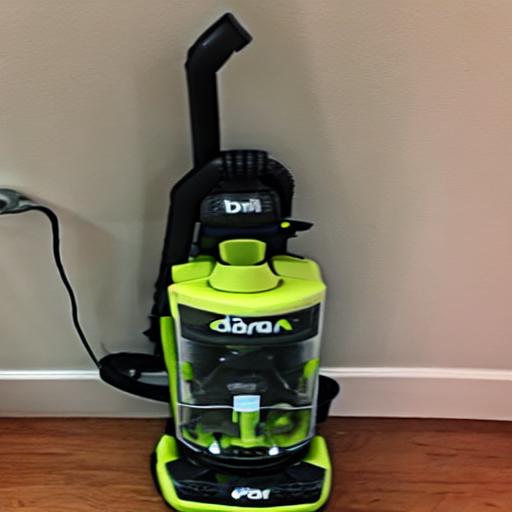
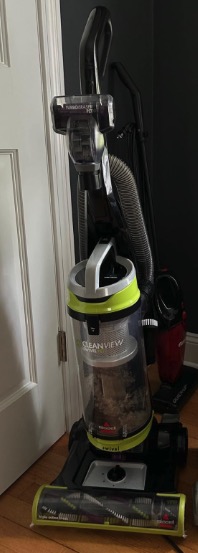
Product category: items_vacuum
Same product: no